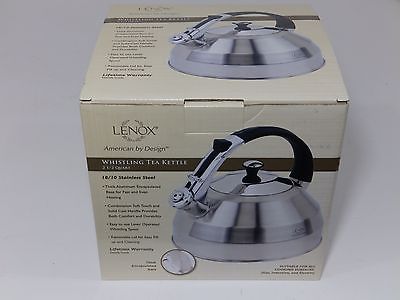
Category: kettle